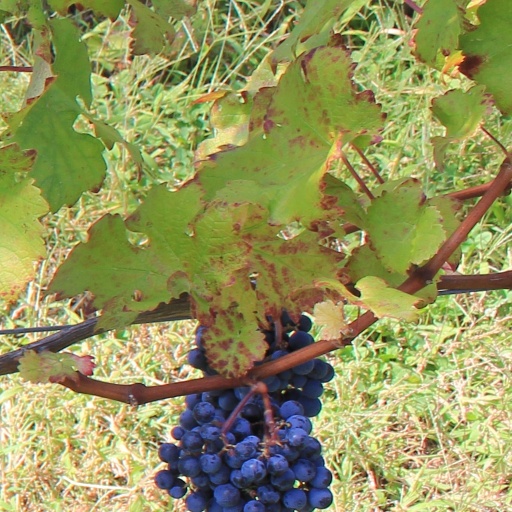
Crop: grape